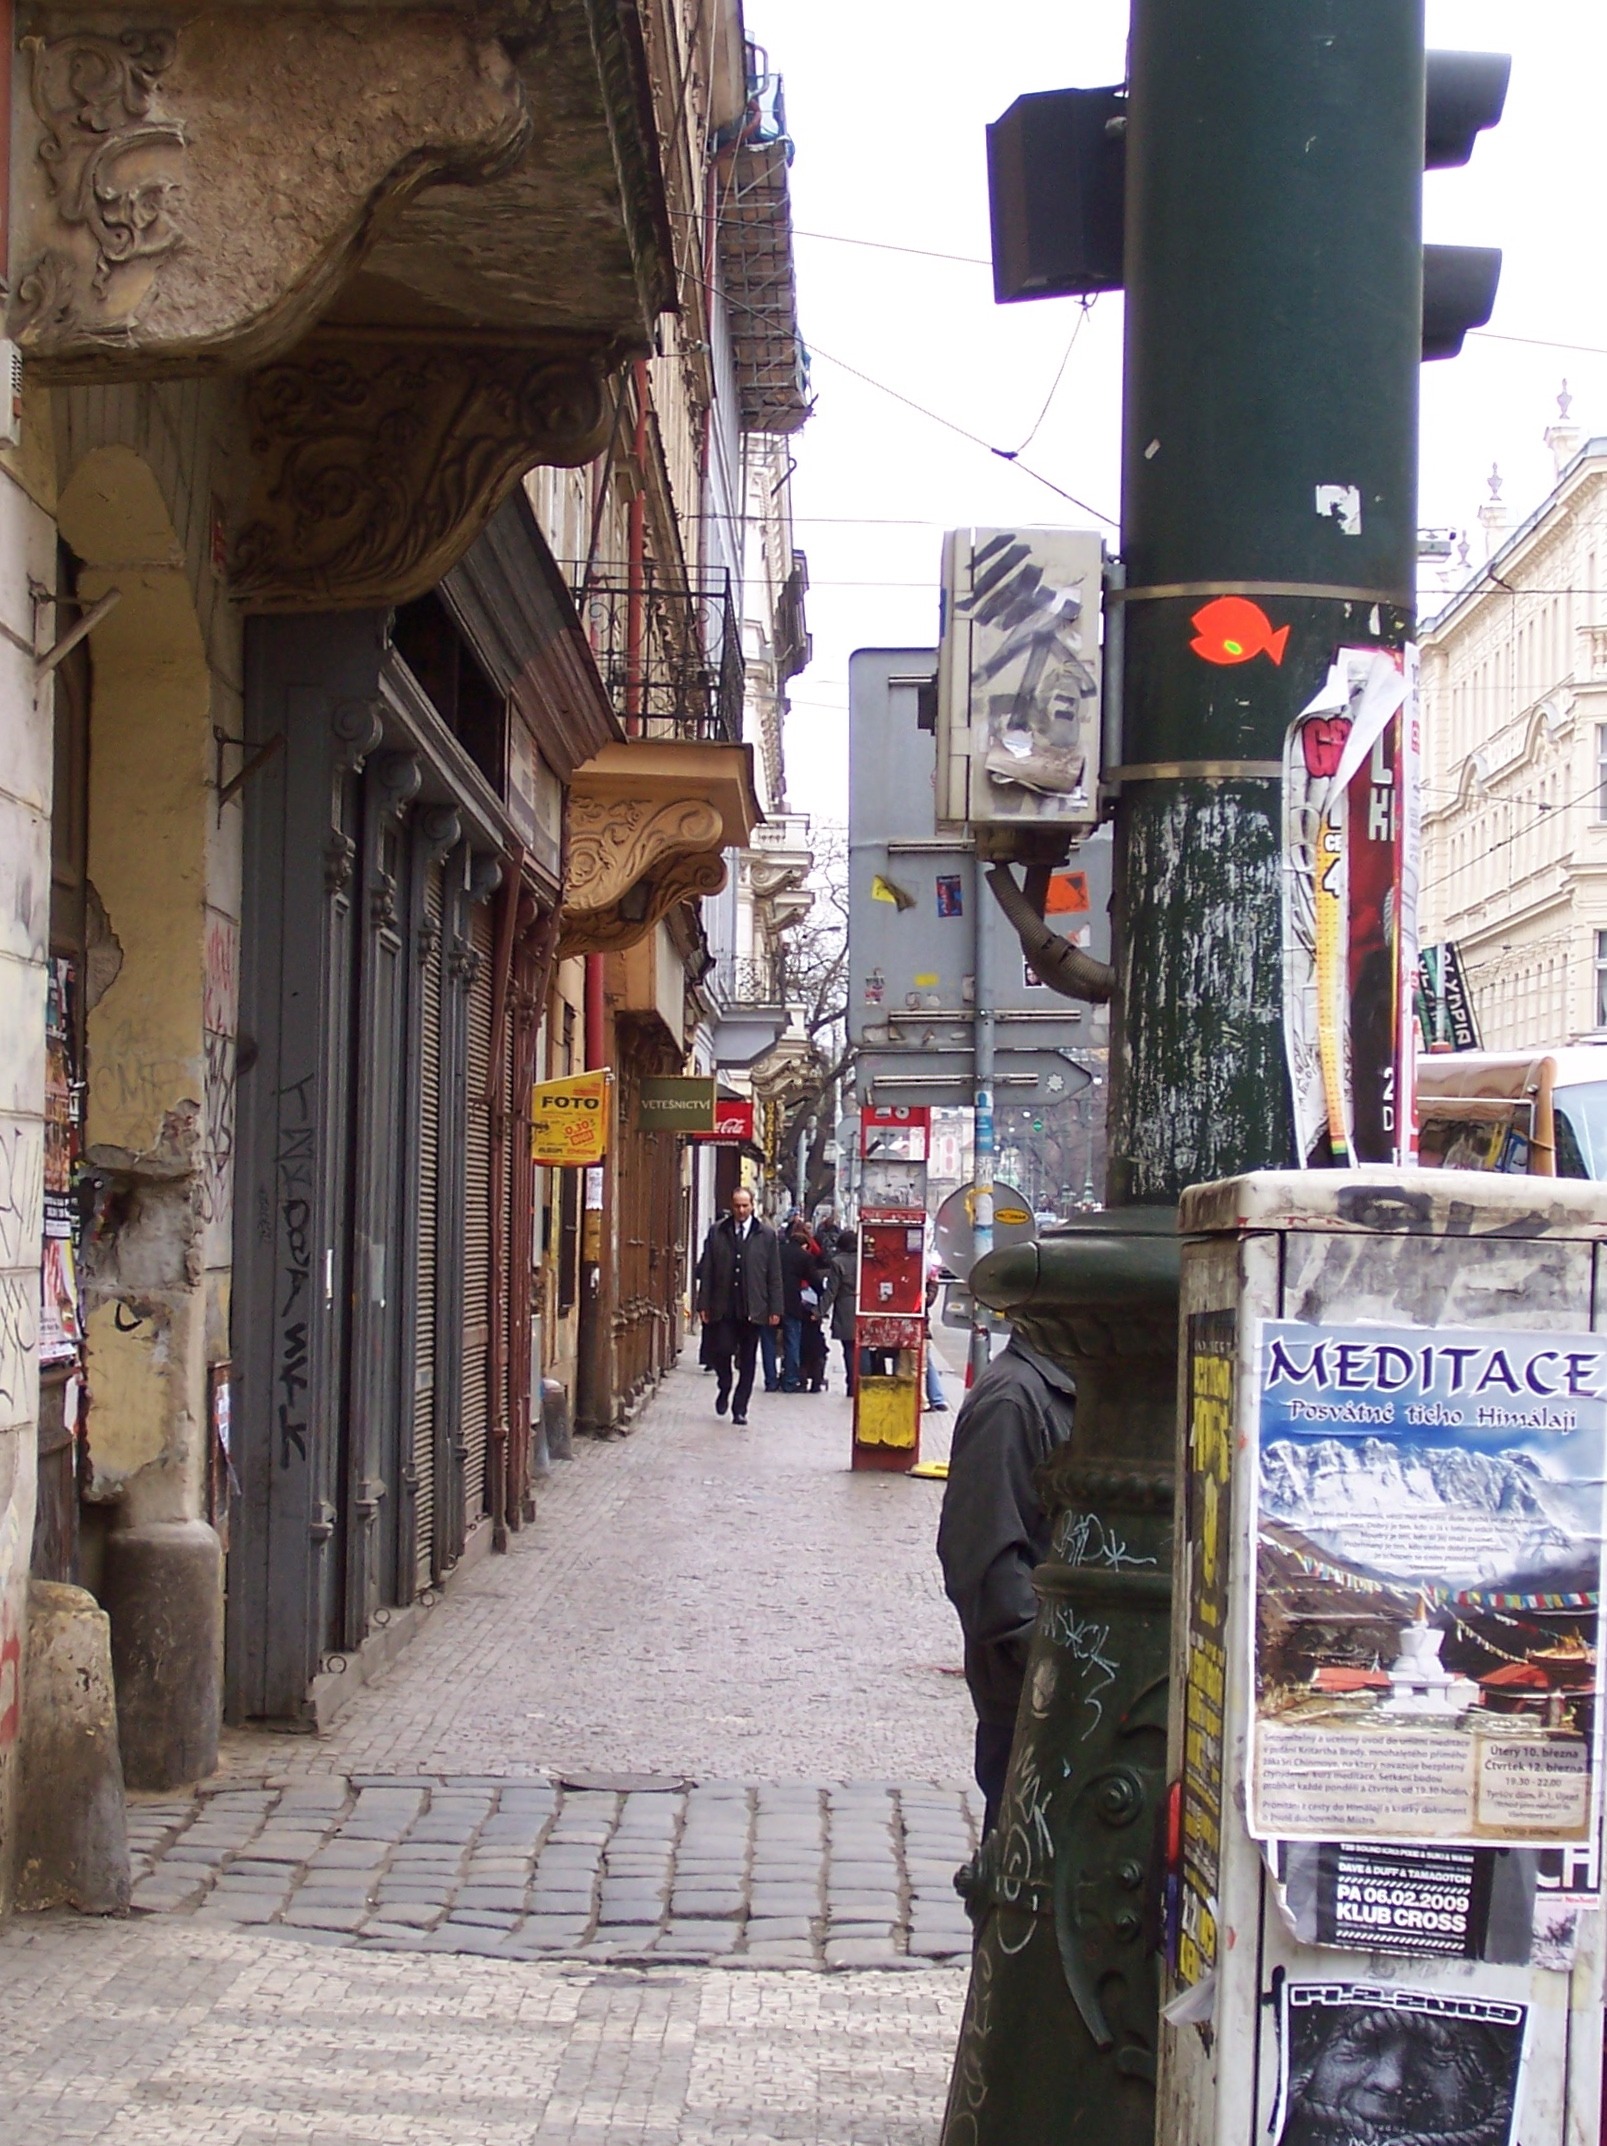
pedestrian, road, street, town, alley, city, downtown, travel, walk, prague, tourism, infrastructure, neighbourhood, pedestrian zone, urban area, human settlement, street paving stones